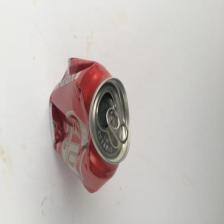
Label: cans